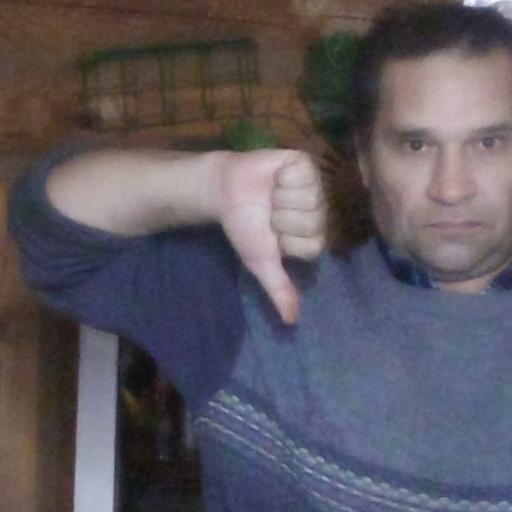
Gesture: dislike